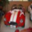
Label: automobile